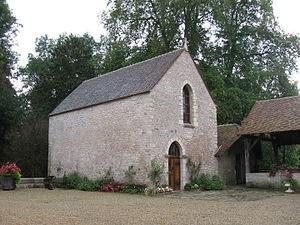
Chapelle de l'abbaye de Cercanceaux. (Souppes-sur-Loing, Seine-et-Marne, région Île-de-France).
L’abbaye de Cercanceaux est une ancienne abbaye cistercienne, fondée en 1181 par les moines de l'abbaye de la Cour-Dieu, et qui était située sur le territoire de la commune de Souppes-sur-Loing, en Seine-et-Marne.